Patri Satish Kumar

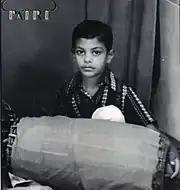
Patri at the age of 8

An “A-Top” graded artist of the "All India Radio" and "Doordarshan" with a rich concert experience of over 47 years, Patri has created his own style of playing which has influenced the younger generation to a great extent. His specialty is the fine balance between the "treble" and "bass" heads, which when played in unison creates an exhilarating experience for the listeners. Over the years, he has evolved a style of his own which blends seamlessly with various instruments and voices, alike. A fine performer, composer and guru, Patri has brought new dimensions to the world of rhythm by reinventing ""Yathi Praana Talas"", "“Kshetra Talas”" & various other talas like ""Misra Misrachapu"" and so on. His solos in "“Shanka Talam”", "“Senavathi Talam”" and "“Sankeerna Chapu”" have garnered wide appreciation and praise.